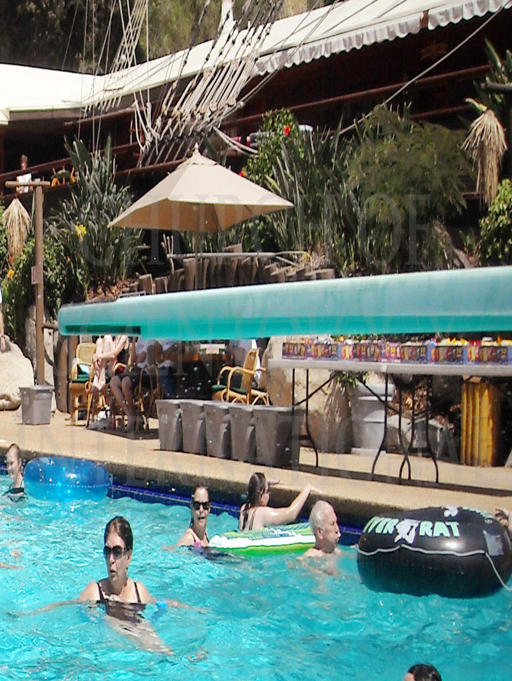
person in the pool during time off at gold base